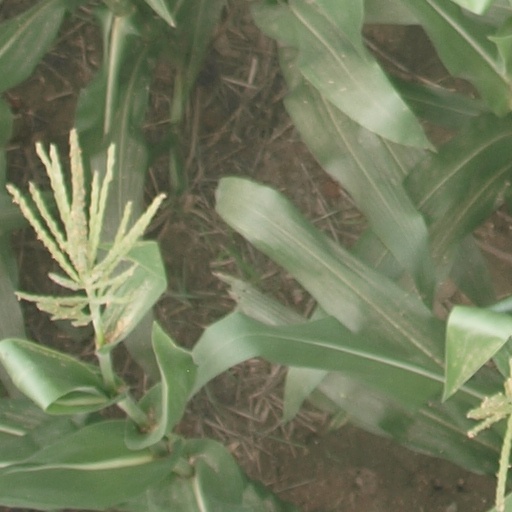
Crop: maize; corn